Pan-Pacific Auditorium

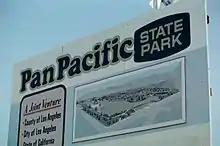
Pan Pacific State Park sign

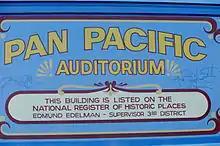
Pan Pacific Auditorium sign

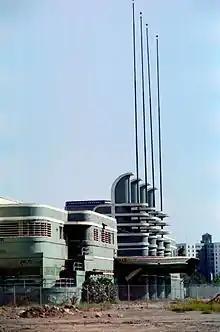
Pan-Pacific Auditorium in 1985

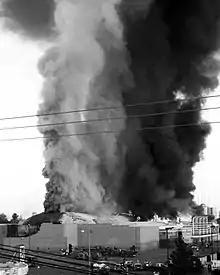
The fire of May 24, 1989

There were hopes throughout the surrounding Fairfax District of refurbishing the Pan-Pacific, possibly as an ice rink or cultural center, and the parking lot soon became a park. Interest in the building was rekindled somewhat with its 1978 inclusion in the National Register of Historic Places, but the building continued to be neglected for many years and damaged by small fires started by transients.